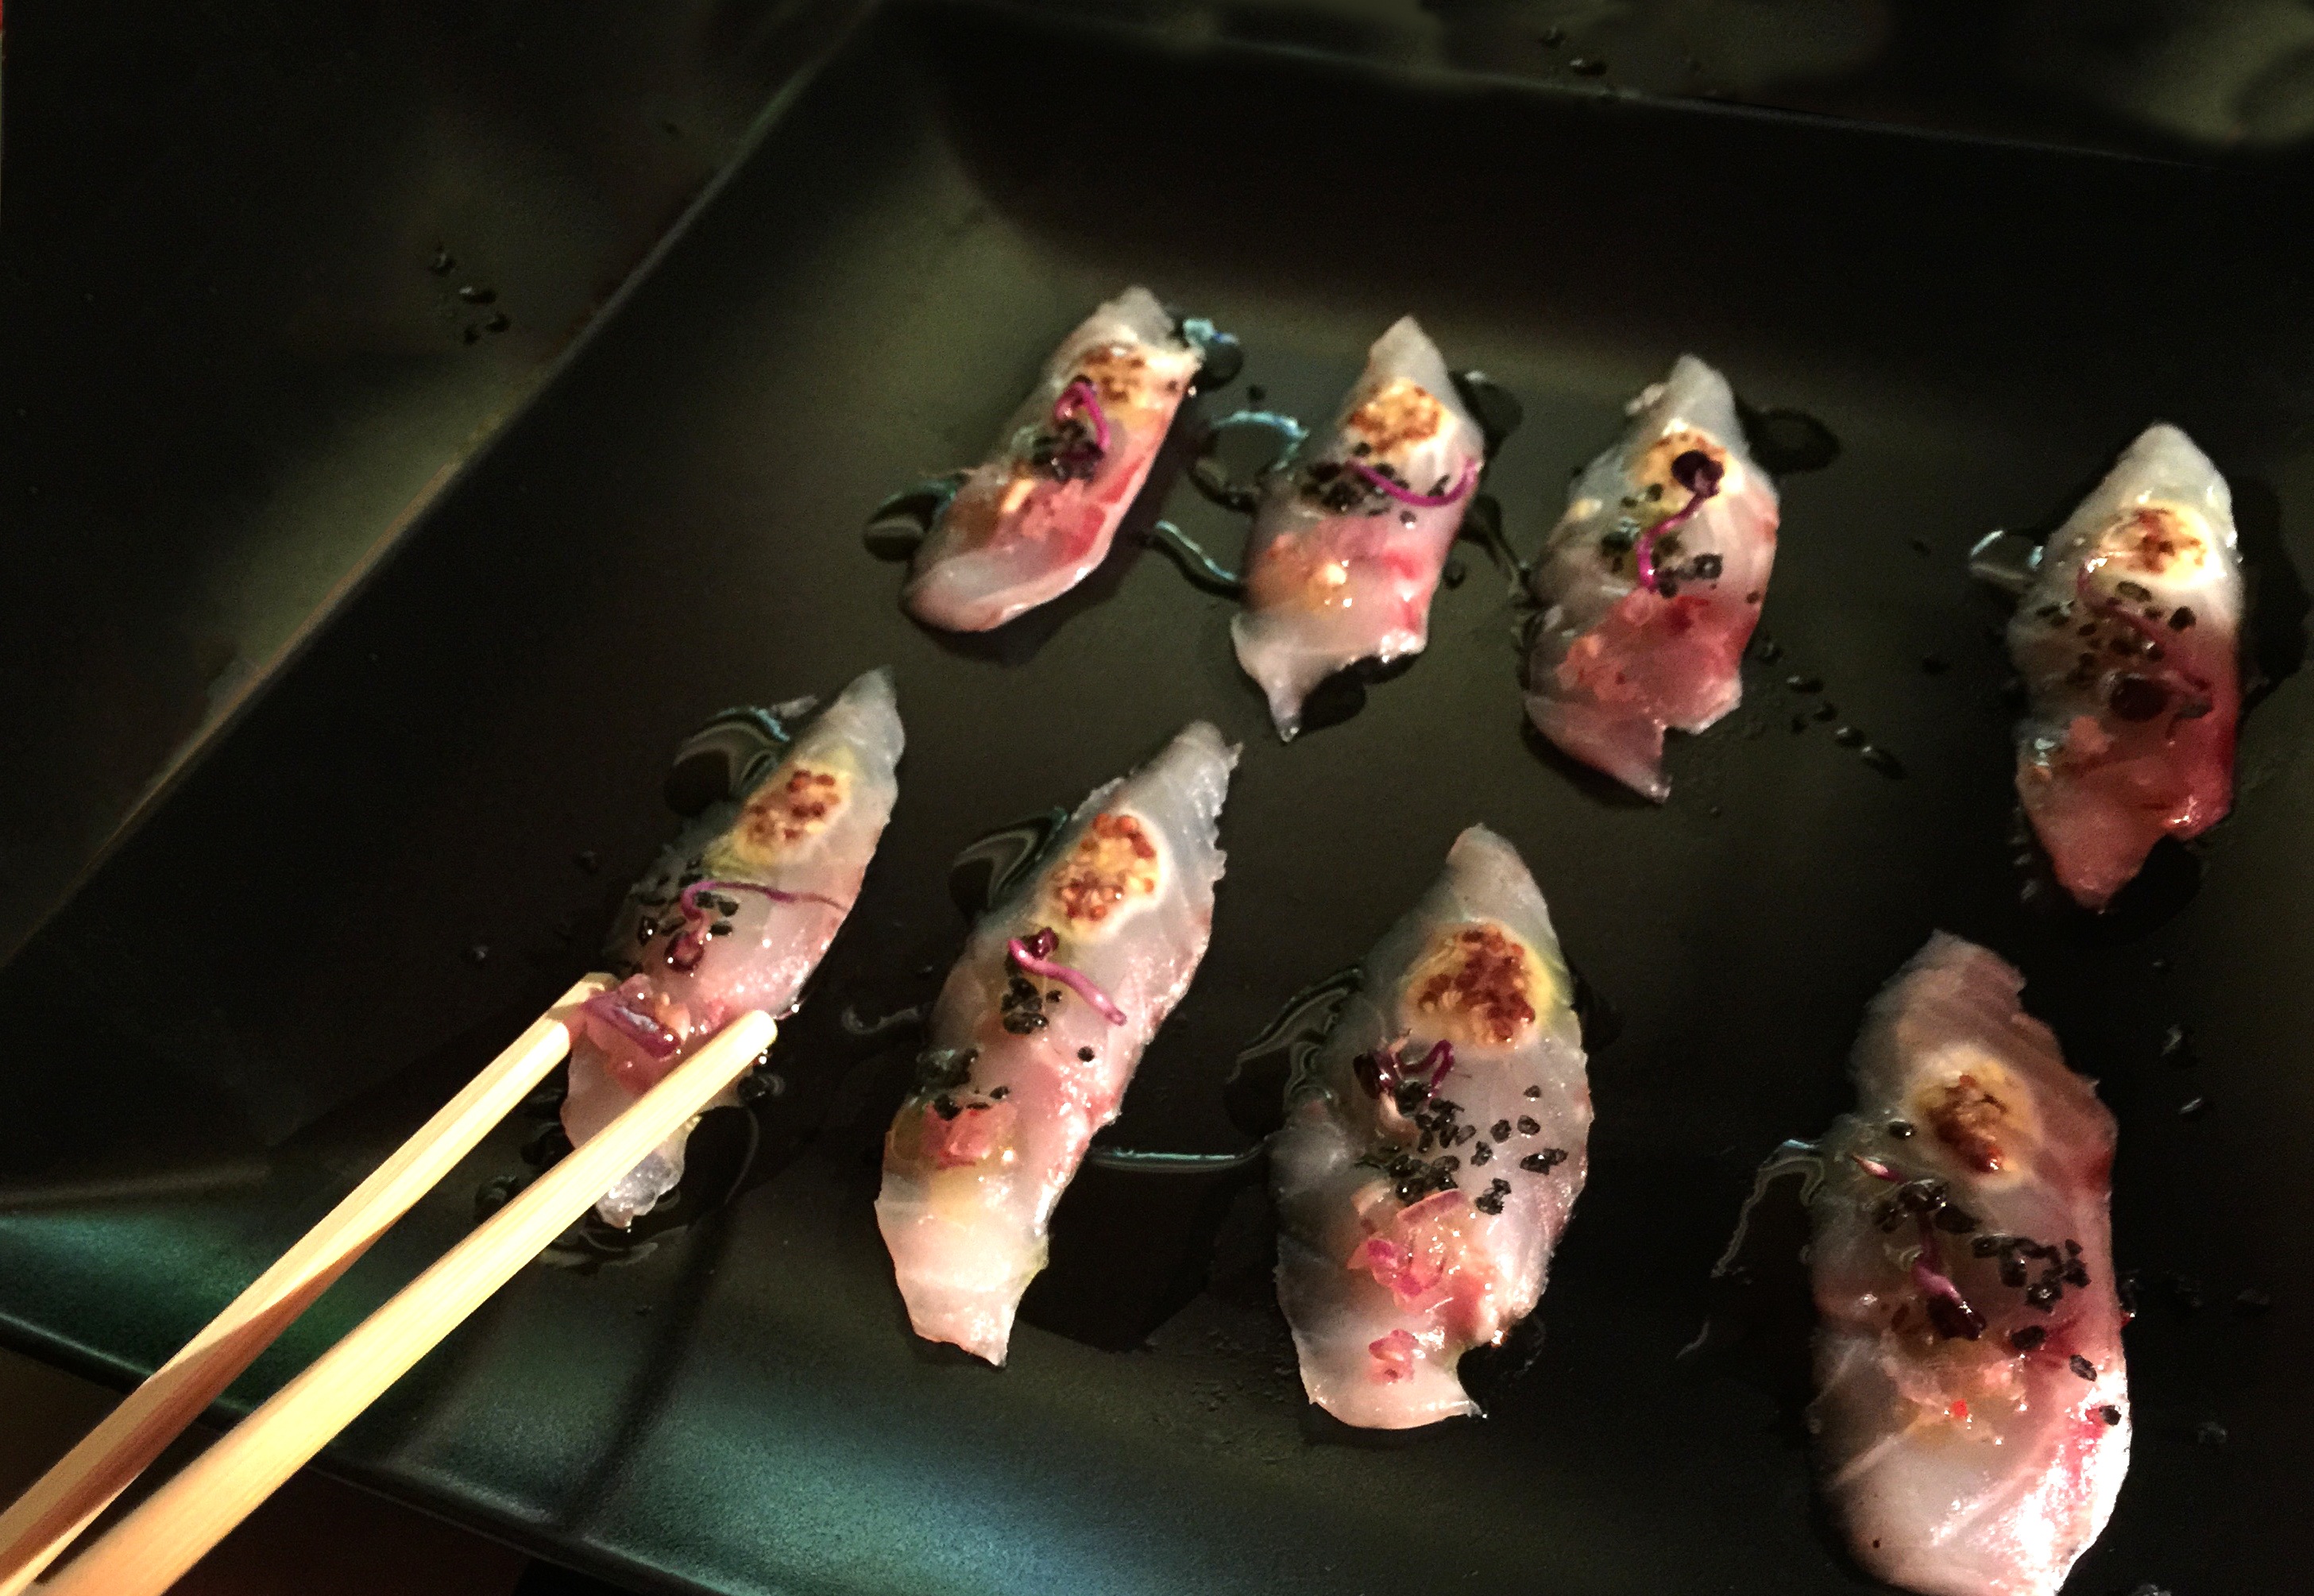
dish, meal, food, gourmet, meat, lunch, cuisine, barcelona, sushi, skewer, healthy eating, grilling, finger food, grilled food, animal source foods, brochette